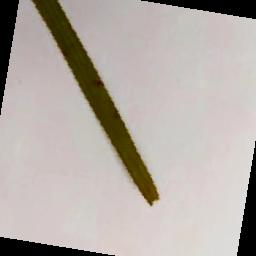
Label: Rice___Brown_Spot